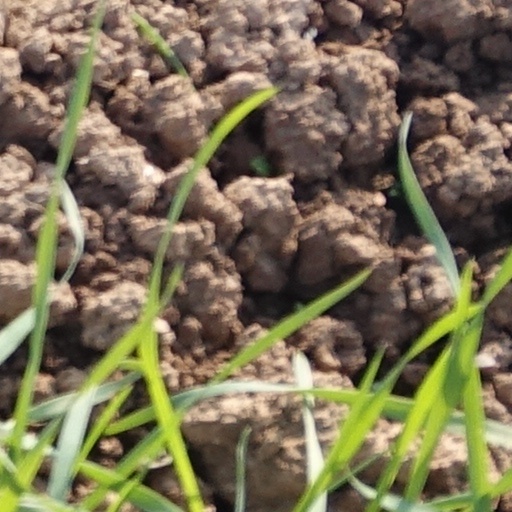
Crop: wheat